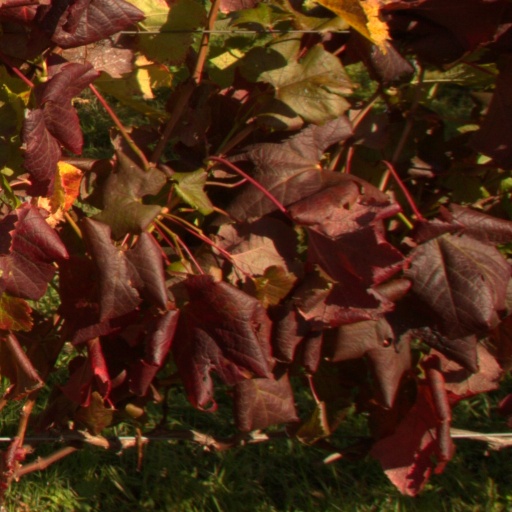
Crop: grape